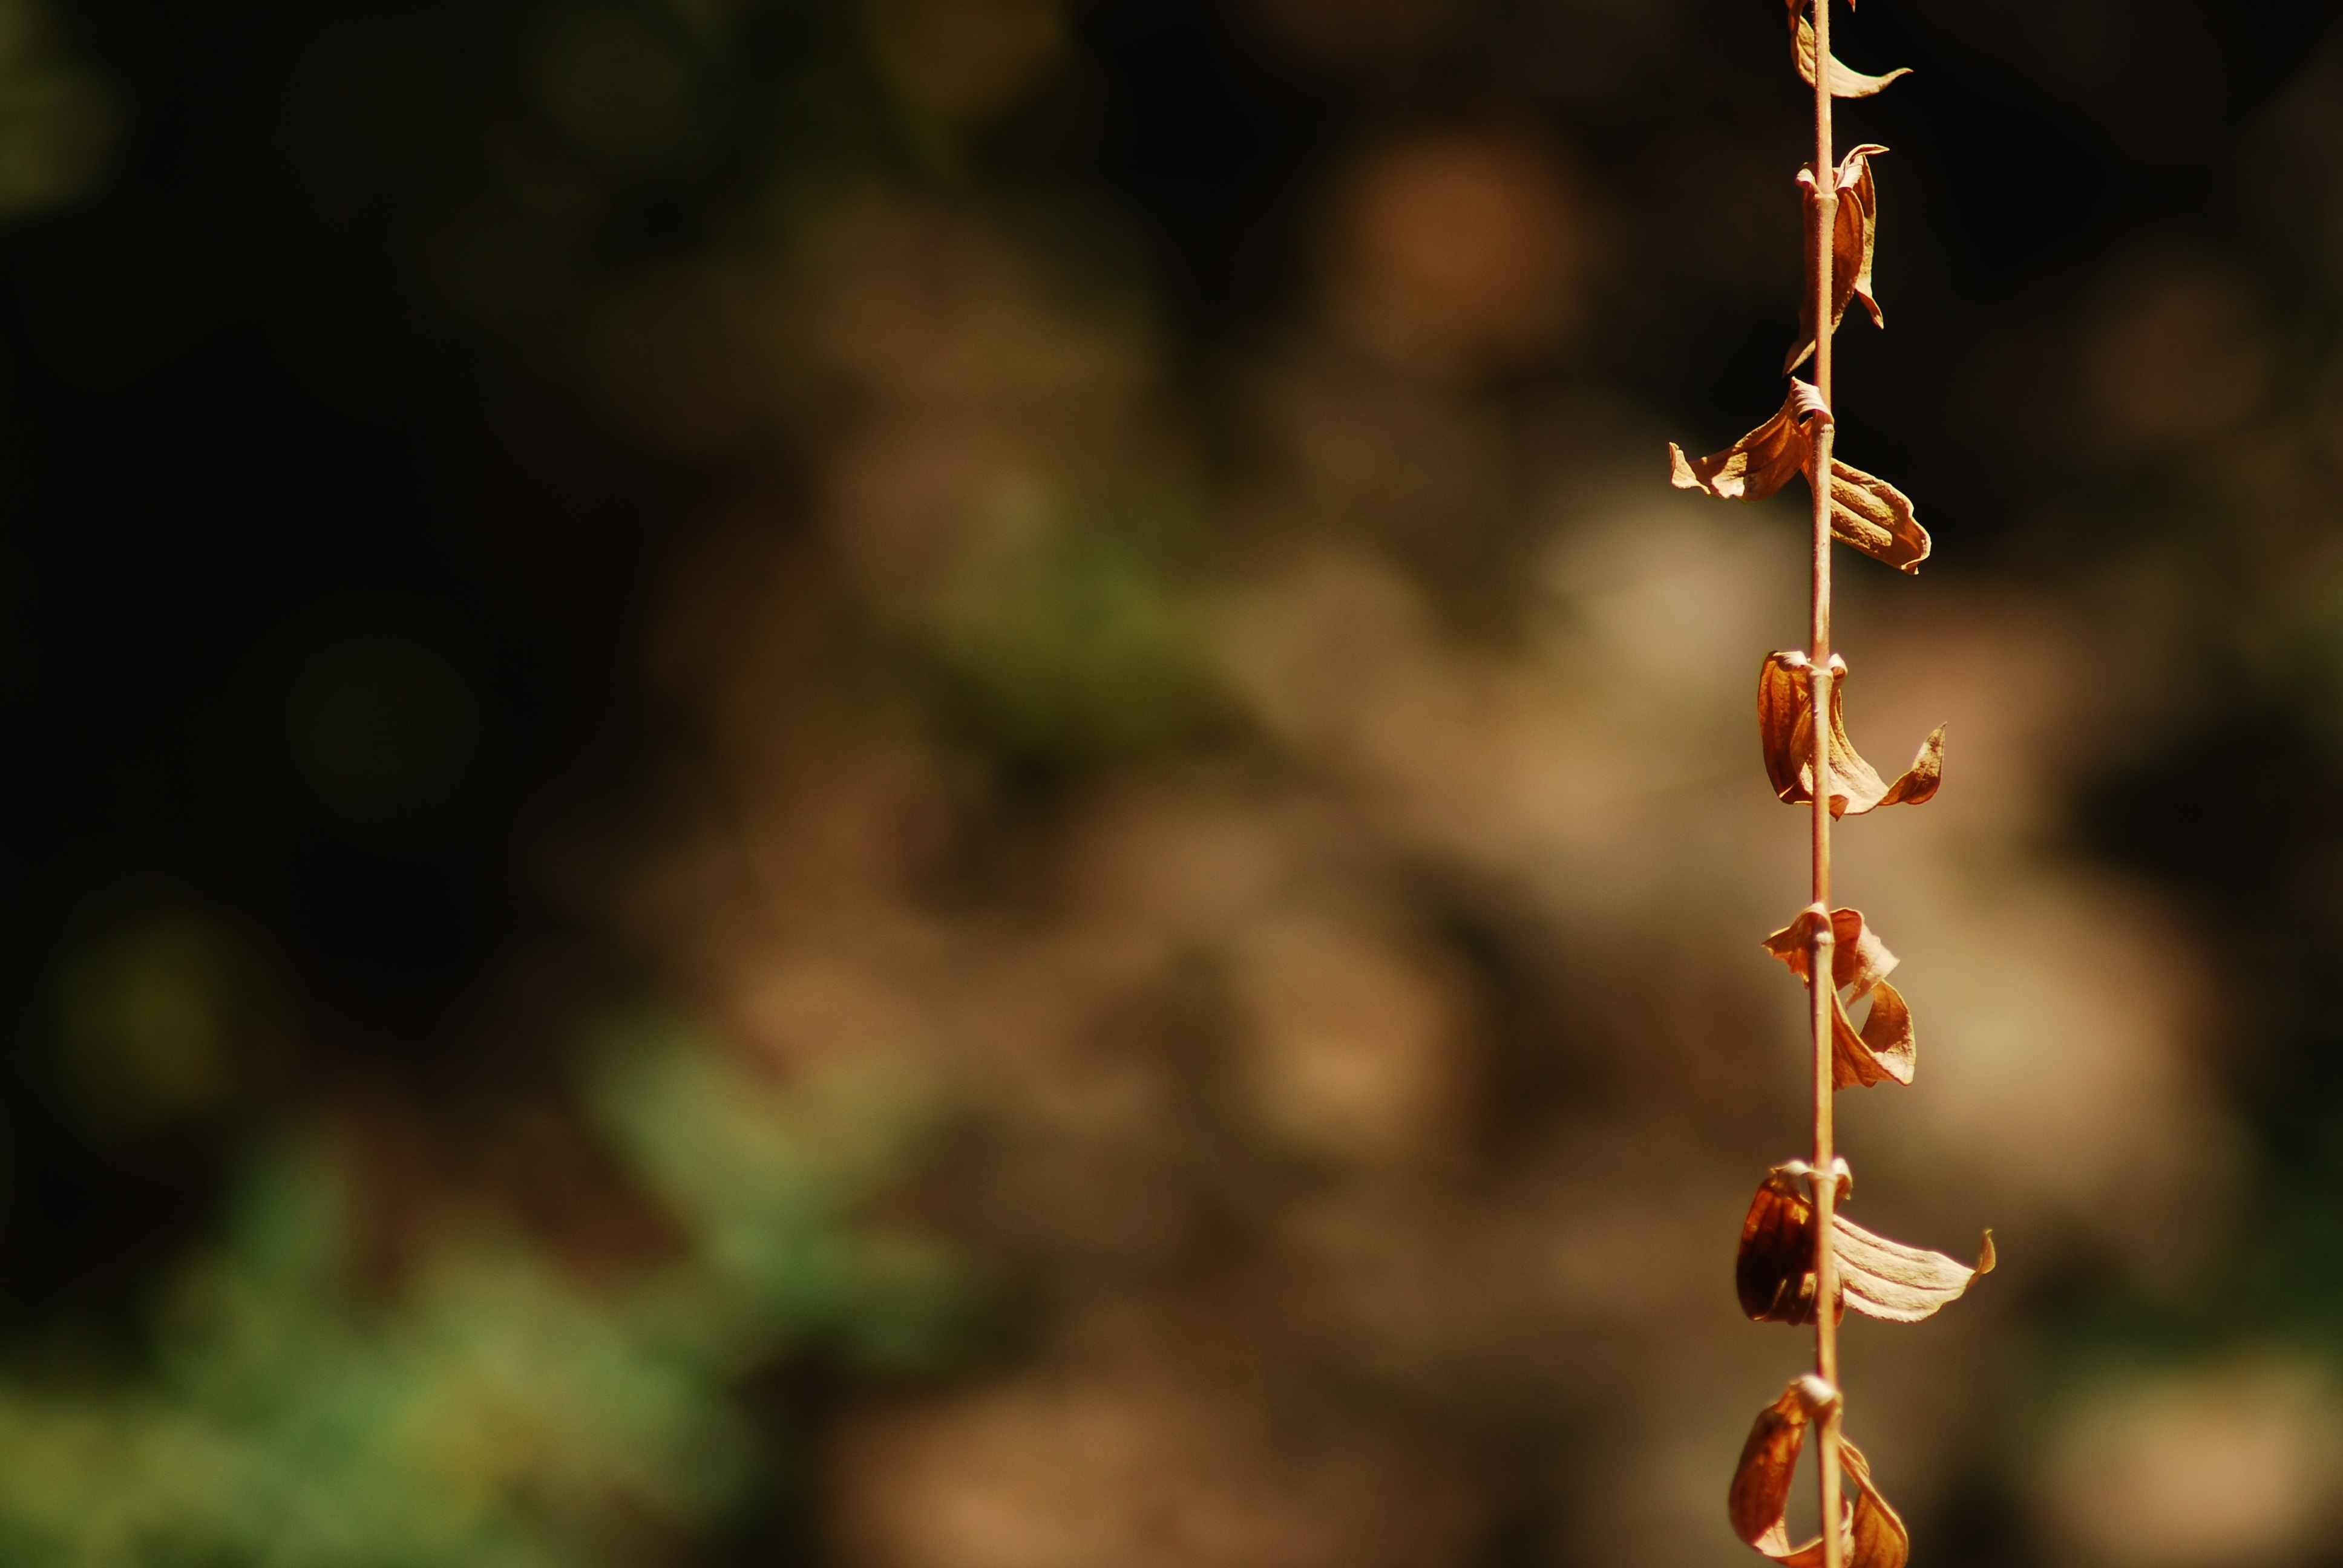
tree, nature, branch, blossom, plant, photography, sunlight, leaf, flower, dry, green, red, autumn, botany, flora, twig, close up, background, history, macro photography, fund, plant stem